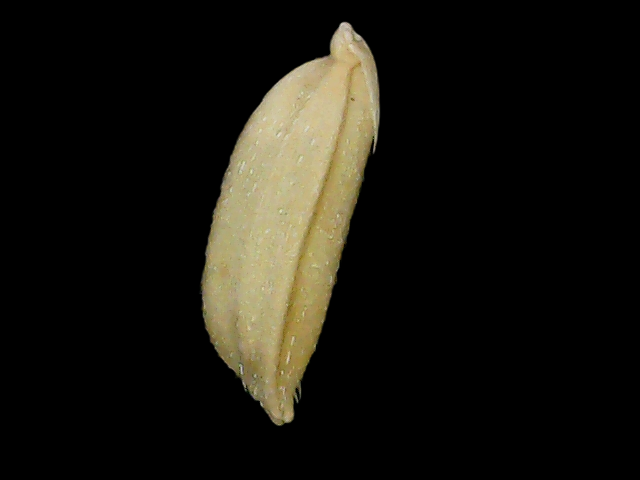
Rice variety: Br23